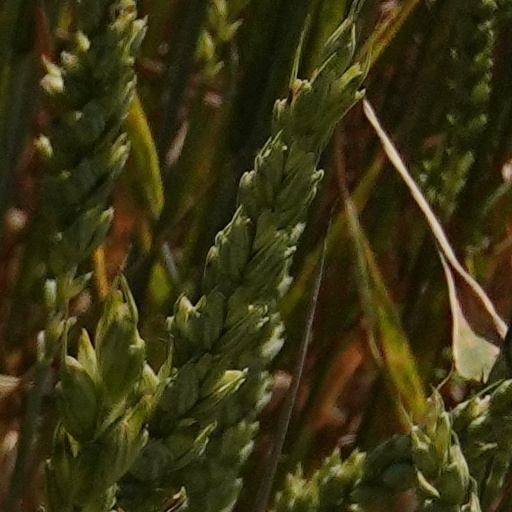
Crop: wheat